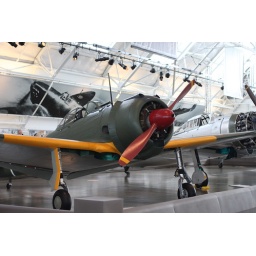
Flying Heritage Collection Fly Day May 22 2010 - Paul Allen's vintage airplane museum, many in flying order